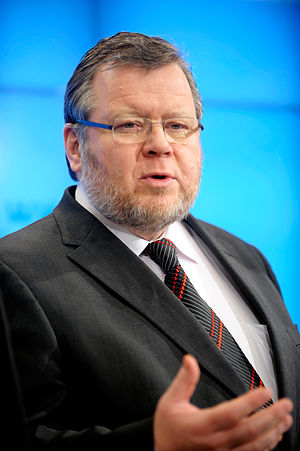
Össur Skarphéðinsson
Össur Skarphéðinsson i 2009
Össur Skarphéðinsson er en islandsk biolog, journalist og socialdemokratisk politiker, der har repræsenteret både Islands Socialdemokratiske Parti og dets arvtager Alliancen. Han sad i Altinget 1991-2016 for valgkredse i Reykjavík, og var minister i flere regeringer i årene 1993-95 og 2007-13.